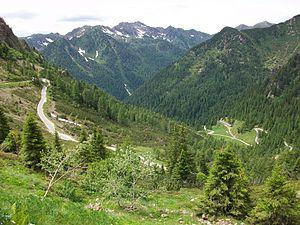
Le passo Manghen ou passo del Manghen est un col alpin culminant à 2 047 m dans l'est du Trentin dans le Lagorai.